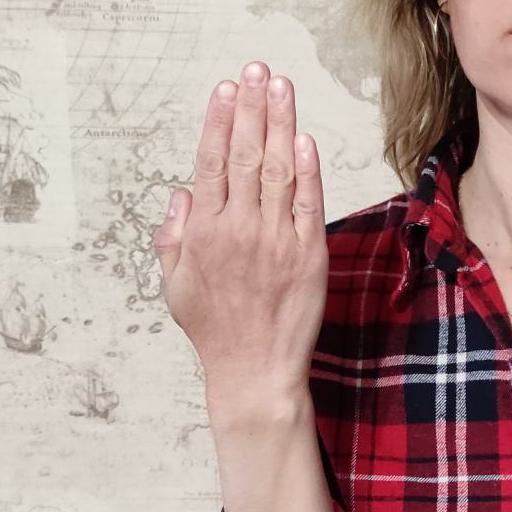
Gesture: stop_inverted